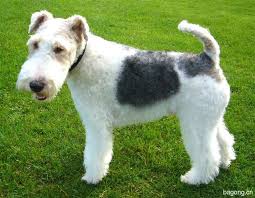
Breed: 226-n000057-wire_haired_fox_terrier